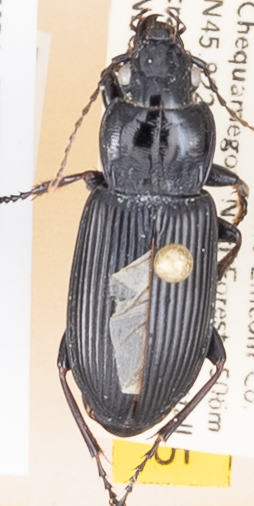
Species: Pterostichus melanarius melanarius
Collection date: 2018-07-10
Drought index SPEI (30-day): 0.71
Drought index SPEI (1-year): -0.24
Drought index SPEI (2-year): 1.642